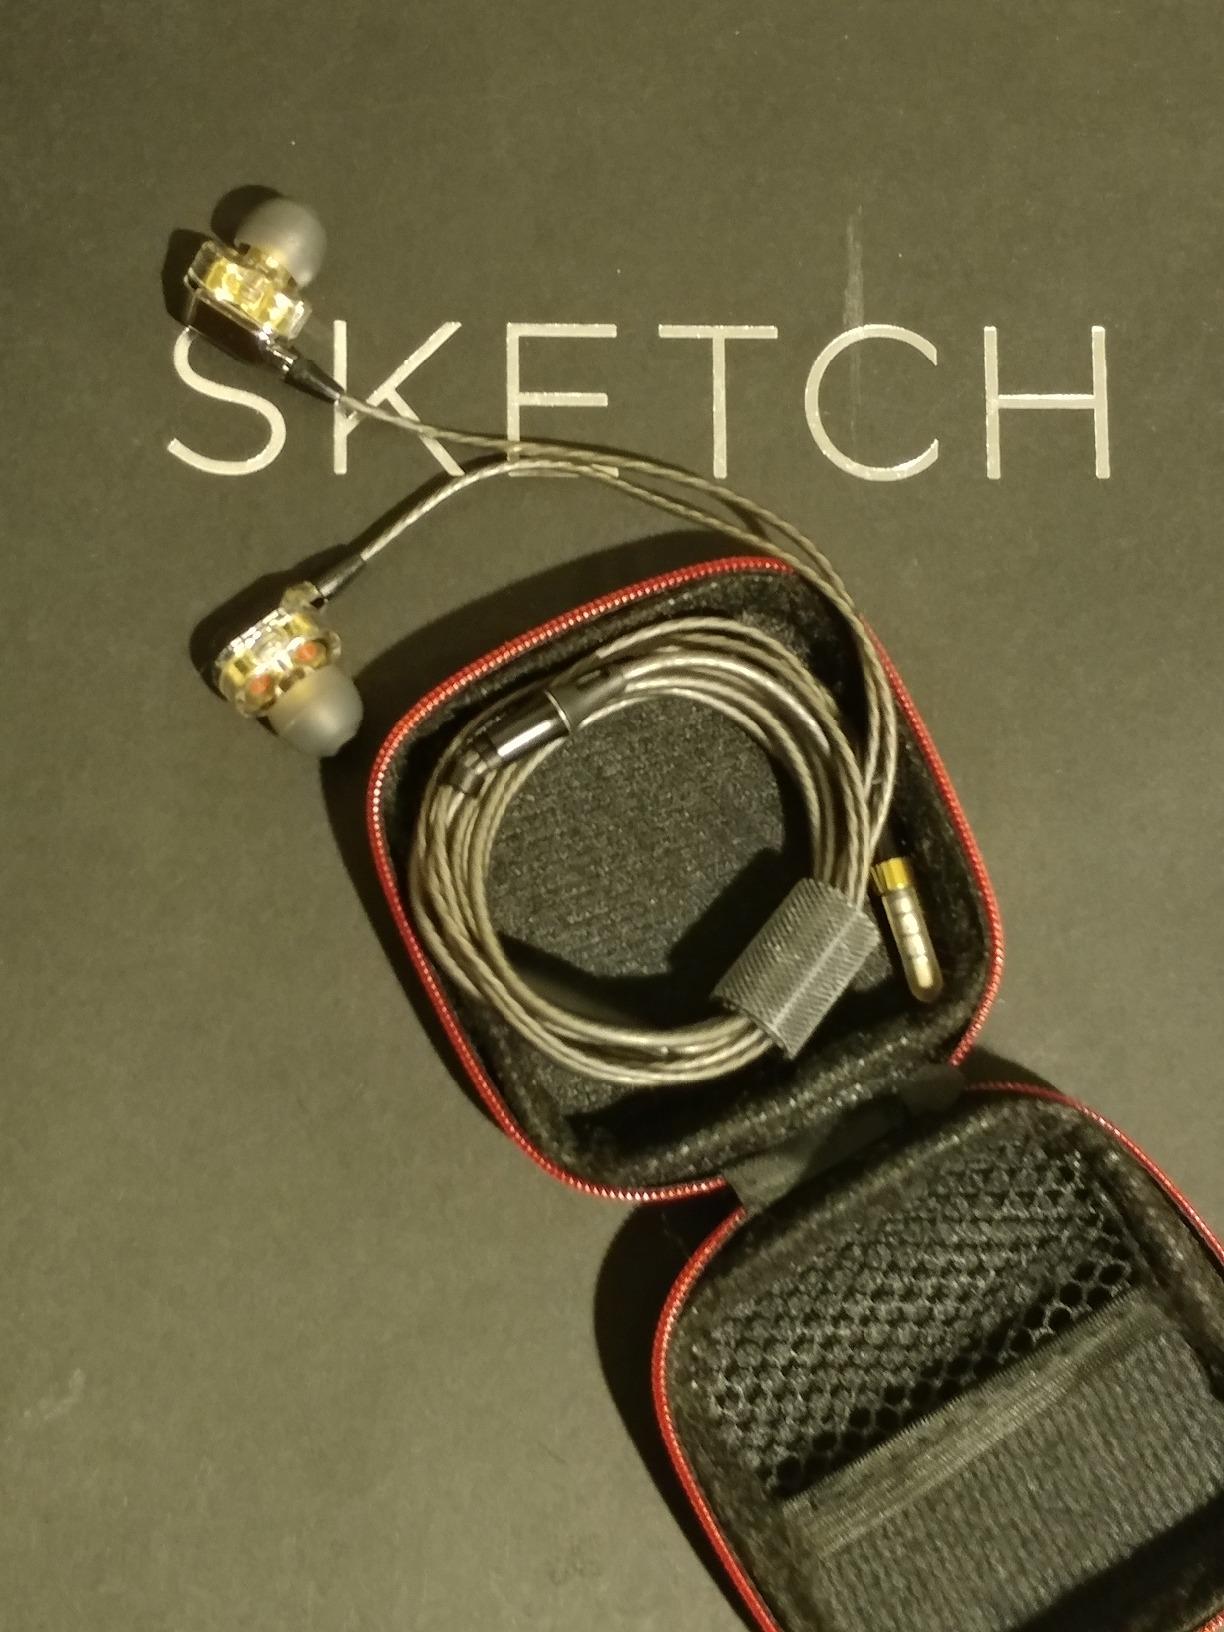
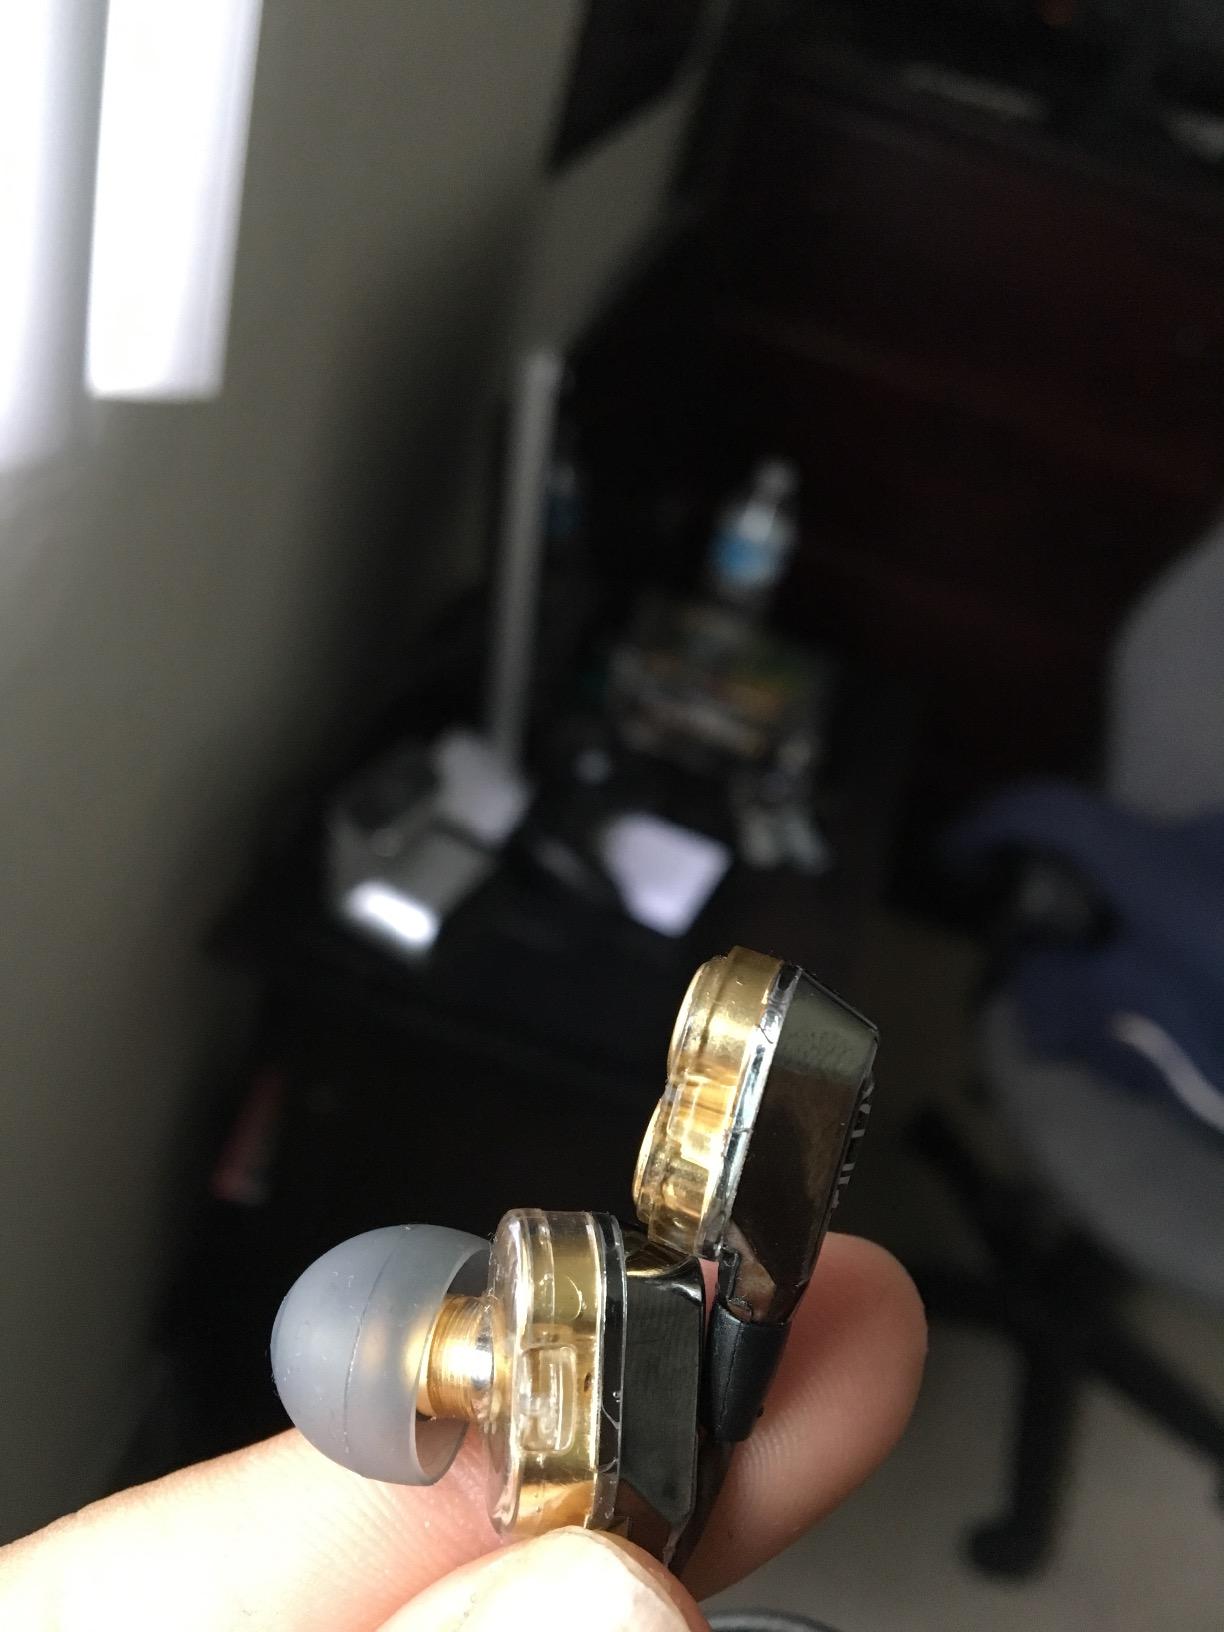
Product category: headphones
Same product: yes